Norma Shearer filmography

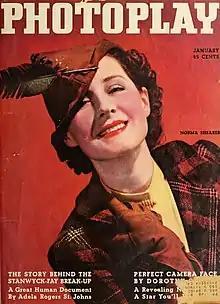
Woman in a poster, smiling and wearing a hat

Norma Shearer (1902–1983) was a Canadian American film actress who was nominated five times for an Academy Award. She and her sister Athole were assisted in their pursuit of show business careers by their mother Edith Fisher Shearer. After amassing numerous letters of introduction from a variety of show business-related people in Canada, the trio relocated to New York, hoping to get into musical theatre.